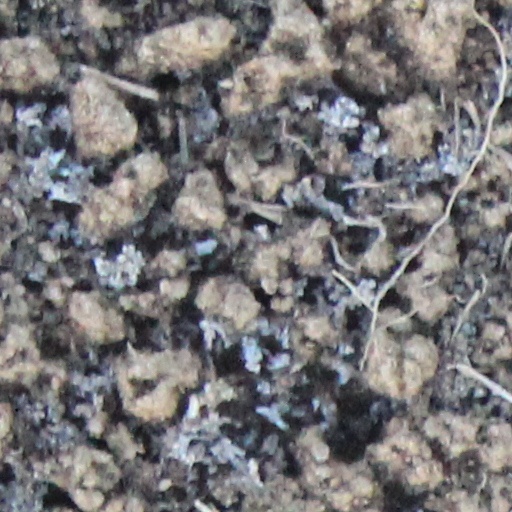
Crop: wheat